Bowhead whale

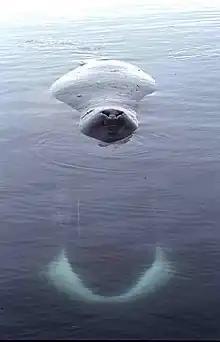
Resting on water surface in Foxe Basin

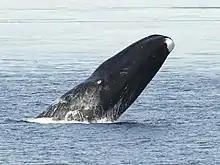
Breaching off Alaskan coast

The bowhead whale is not a social animal, typically travelling alone or in small pods of up to six. It is able to dive and remain submerged under water for up to an hour. The time spent under water in a single dive is usually limited to 9–18 minutes. The bowhead is not thought to be a deep diver, but can reach a depth down to . It is a slow swimmer, normally travelling around . When fleeing from danger, it can travel at a speed of . During periods of feeding, the average swim speed is increased to .